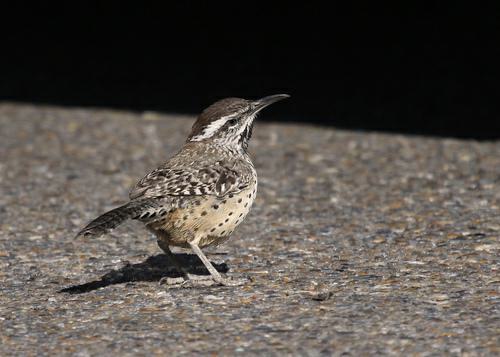
A photo of a cactus wren